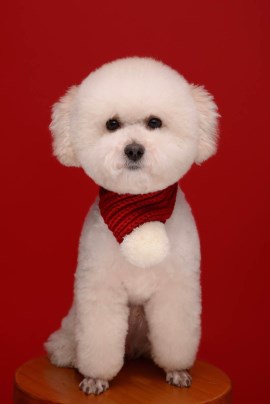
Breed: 3083-n000117-Bichon_Frise